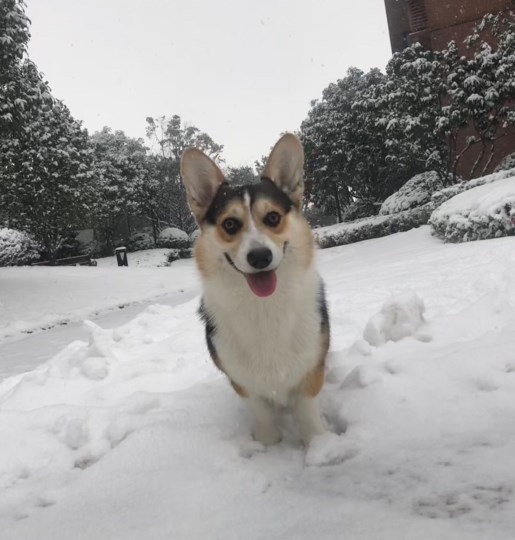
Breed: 2909-n000116-Cardigan